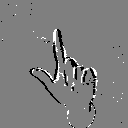
ASL letter: l